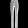
Label: Trouser